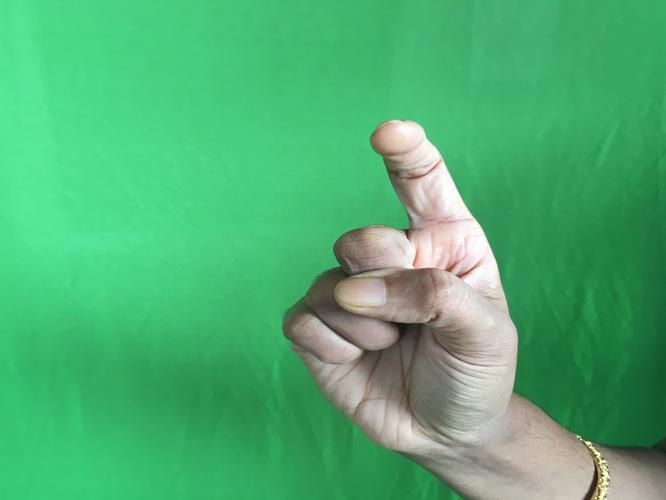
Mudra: Tamarachudam
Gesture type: single_hand